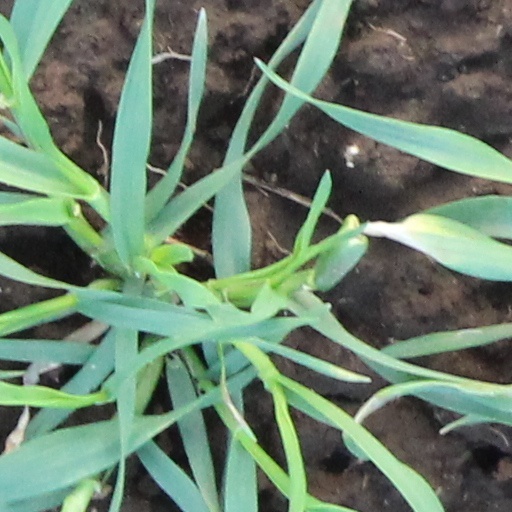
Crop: wheat